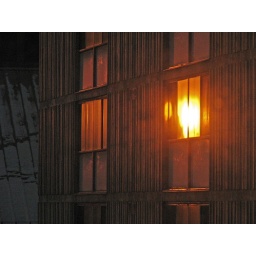
Seen from a window at my office building in downtown Toronto.